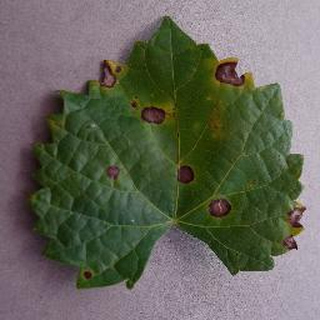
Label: grape_black_rot